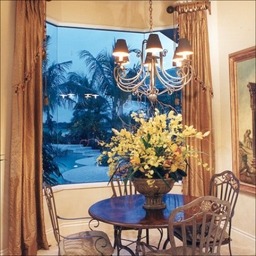
Room type: dining_room